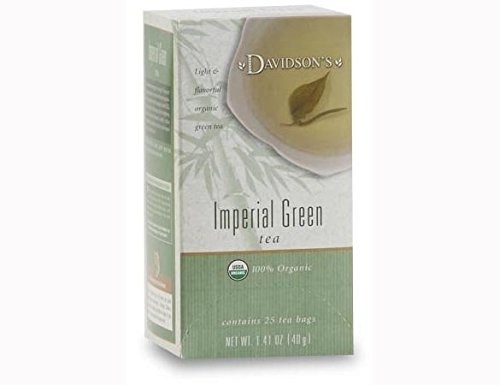
Item Name: Davidson Organic Tea 2533 Imperial Green Tea, Box of 25 Tea Bags
Bullet Point 1: Contains Caffeine
Bullet Point 2: Certified Organic&#44; Certified Kosher
Bullet Point 3: Box - 25
Bullet Point 4: Dimension - 3 x 2.75 x 5.5 in.
Bullet Point 5: Item Weight - 1.77 oz.Ingredients&#58;Green Tea.
Product Description: Imperial Green Tea is a light flavorful organic tea with lots of antioxidants. A tea you can settle in with on a daily basis and be confident youre doing something really good for yourself.Features. Contains Caffeine. Certified Organic Certified Kosher. Box - 25. Dimension - 3 x 2.75 x 5.5 in.. Item Weight - 1.77 oz.IngredientsGreen Tea.
Value: 25.0
Unit: Count

Price: 32.055